809 Naval Air Squadron

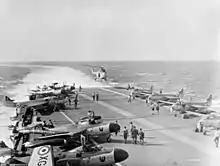
Sea Venoms of 809 NAS stand alongside Seahawks aboard "Albion" in 1956

The de Havilland Sea Venom represented the Royal Navy's inaugural jet all-weather fighter, succeeding the Sea Hornet NF.21 on aircraft carriers in 1954. The initial production model, the Sea Venom FAW.20, took to the skies on 27 March 1953. This was subsequently followed in production by the FAW.21, which featured the enhanced de Havilland Ghost 104 engine, power-operated ailerons, American radar systems, and a clear-view frameless canopy. The second Fleet Air Arm Sea Venom squadron was 809, which had been the sole all-weather squadron of the FAA operating the Sea Hornet since 1949.